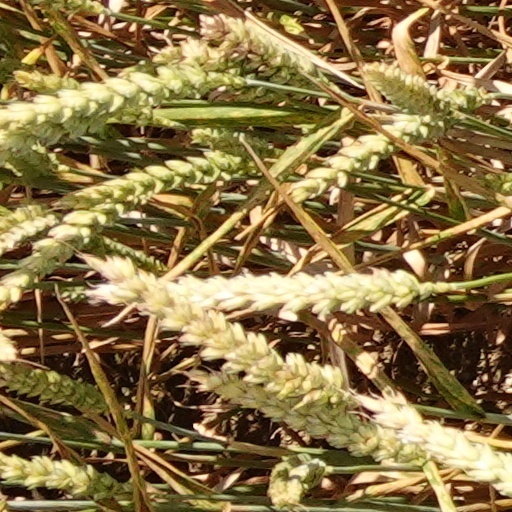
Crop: wheat